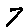
Label: 7